Futurama: Into the Wild Green Yonder

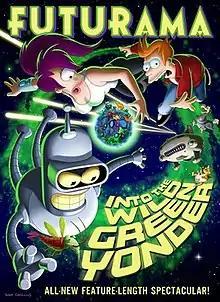
DVD cover

Futurama: Into the Wild Green Yonder is a 2009 American direct-to-video adult animated science fiction comedy-adventure film based on the animated series "Futurama", and the fourth and final of the direct-to-DVD films that make up the show's fifth season. The film was written by Ken Keeler, based on a story by Keeler and David X. Cohen, and directed by Peter Avanzino. Guest stars include Phil Hendrie, Penn Jillette (credited with Teller), Snoop Dogg, and Seth MacFarlane, who sings the theme song. In the movie, Leela becomes an outlaw when she and a group of ecologically-minded feminists attempt to save an asteroid of primitive life forms and the Violet Dwarf star from being destroyed, while Fry joins a secret society and attempts to stop a mysterious species known as the "Dark Ones" from destroying all life in the universe. The title itself is a reference to the U.S. Air Force Song, the main chorus of which describes reaching "Into the wild blue yonder".